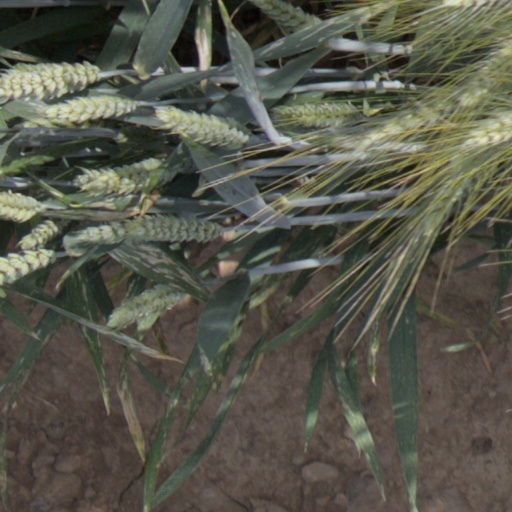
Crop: wheat